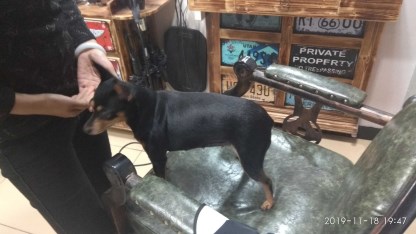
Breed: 561-n000127-miniature_pinscher